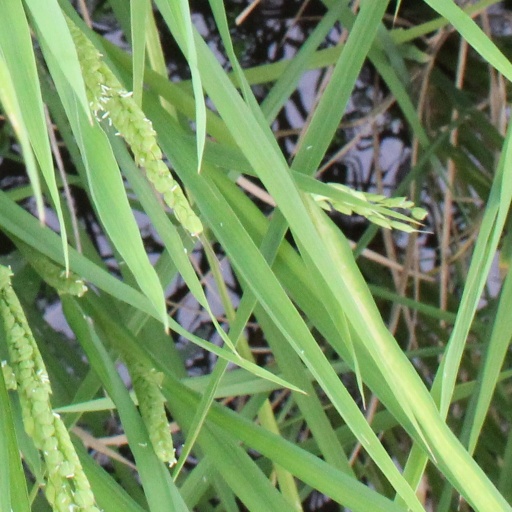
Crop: rice